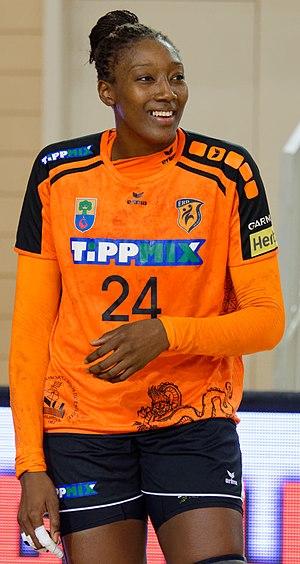
Rencontre retour du 3e tour de la coupe EHF, Issy Paris Hand / Erd. A Issy Les Moulineaux, le 18 novembre 2017.
Mariama Signaté, née le 22 juillet 1985 à Dakar, est une handballeuse internationale française, évoluant au poste d'arrière gauche.